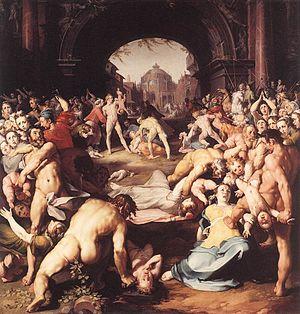
Le musée Frans Hals ou musée du Siècle d'Or est un musée situé dans la ville d'Haarlem aux Pays-Bas exposant des collections de particuliers néerlandais du XVIIᵉ siècle. Il est installé dans l'hospice des vieillards, de style néo-classique néerlandais.